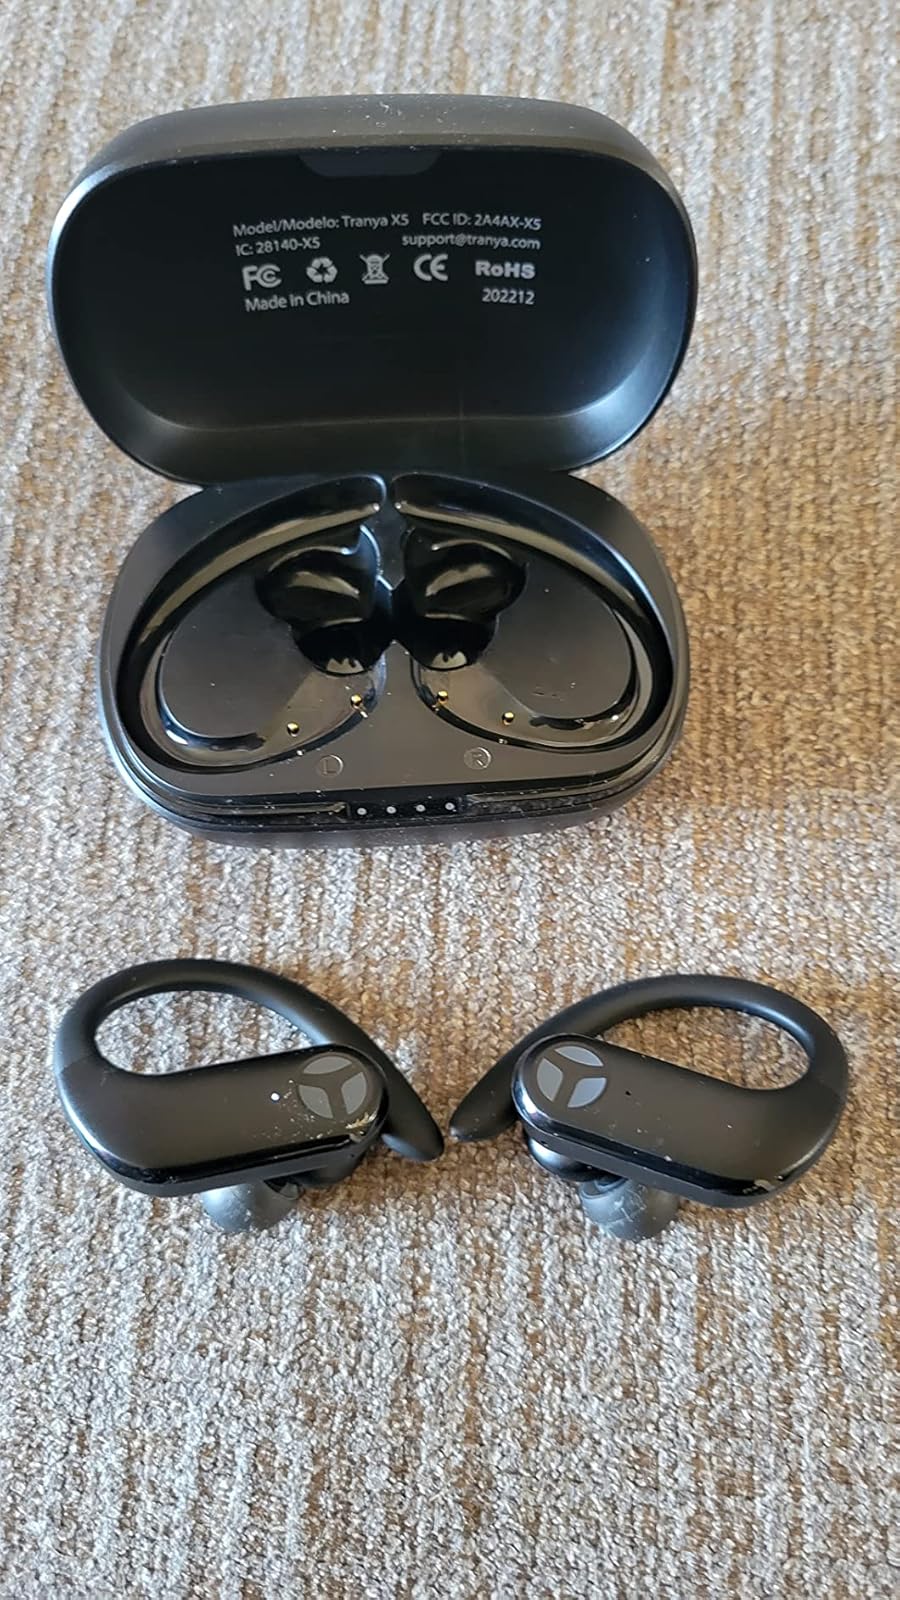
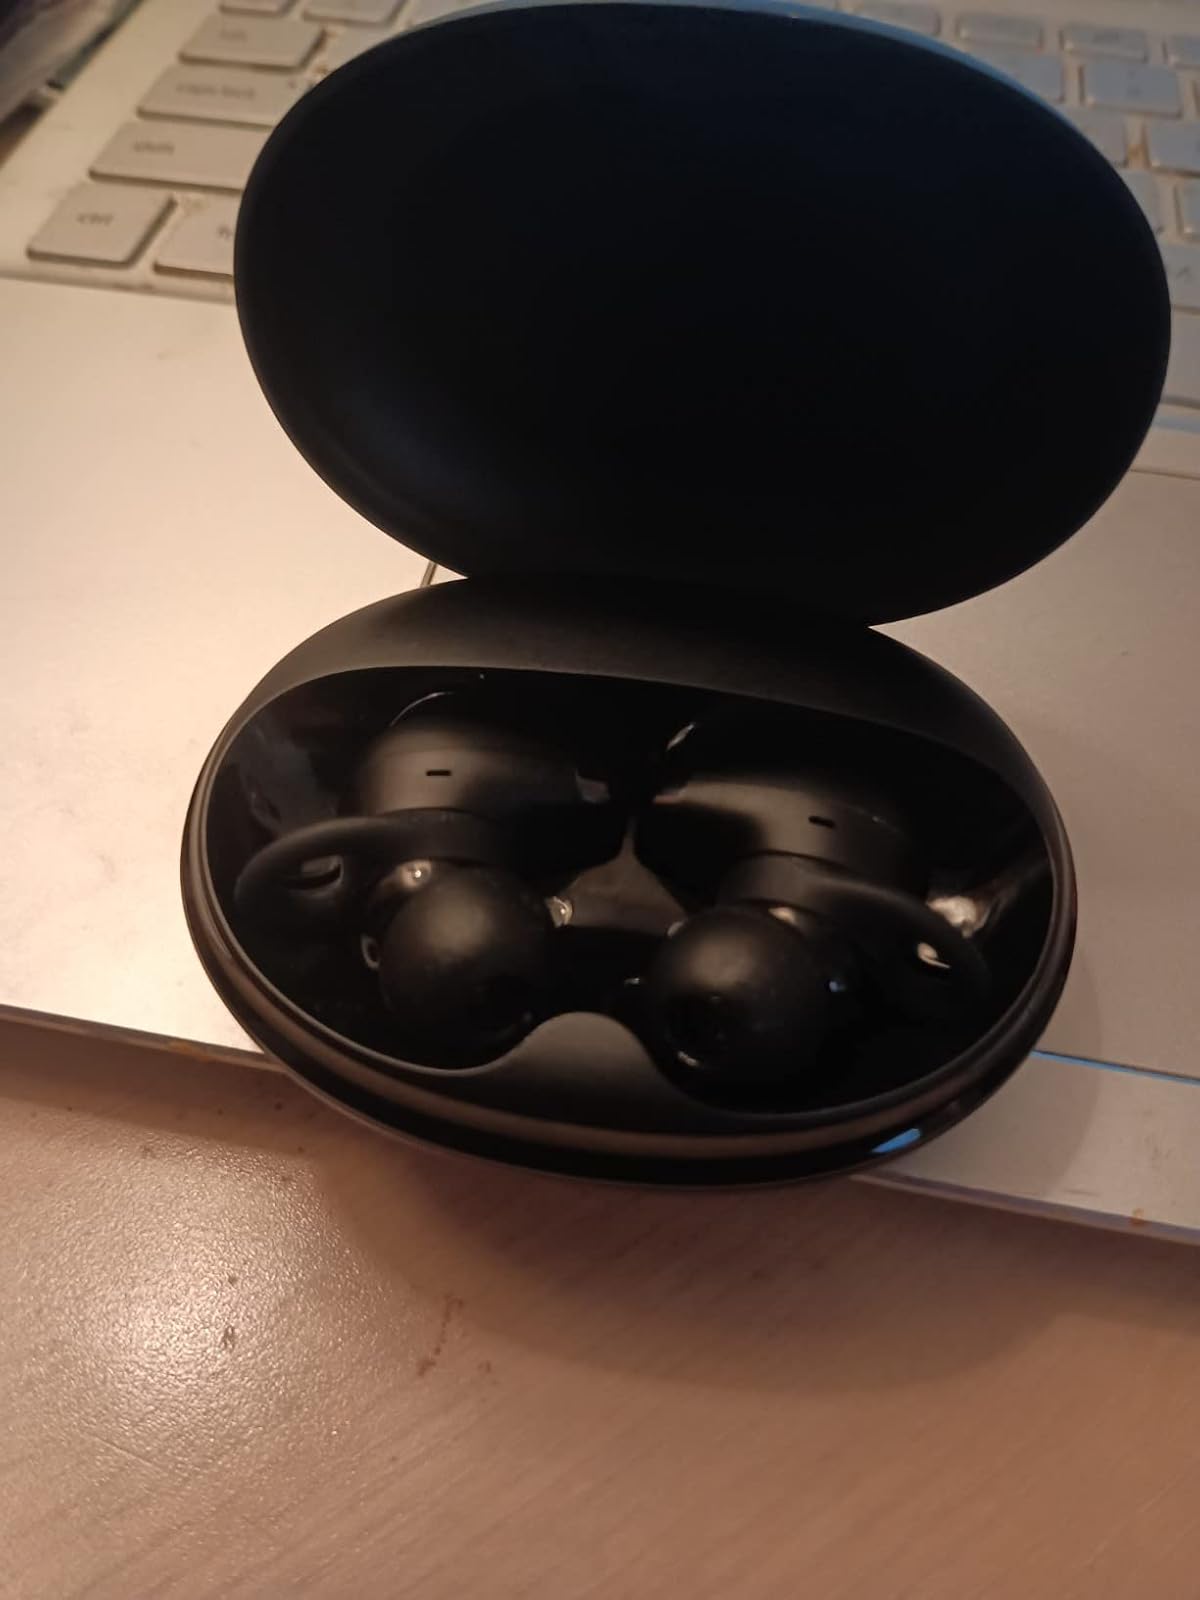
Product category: earbuds
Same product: no